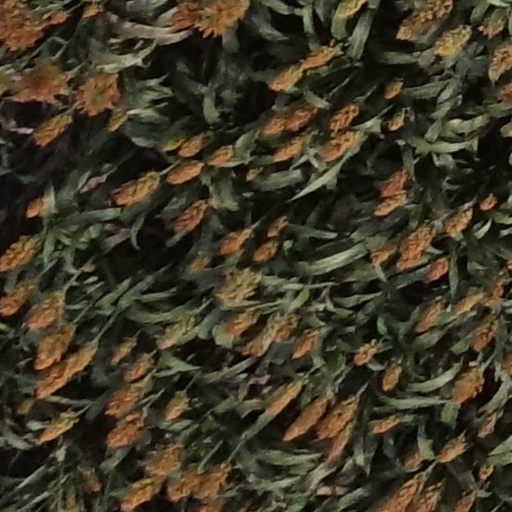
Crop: sorghum